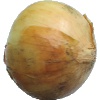
Label: white_onion